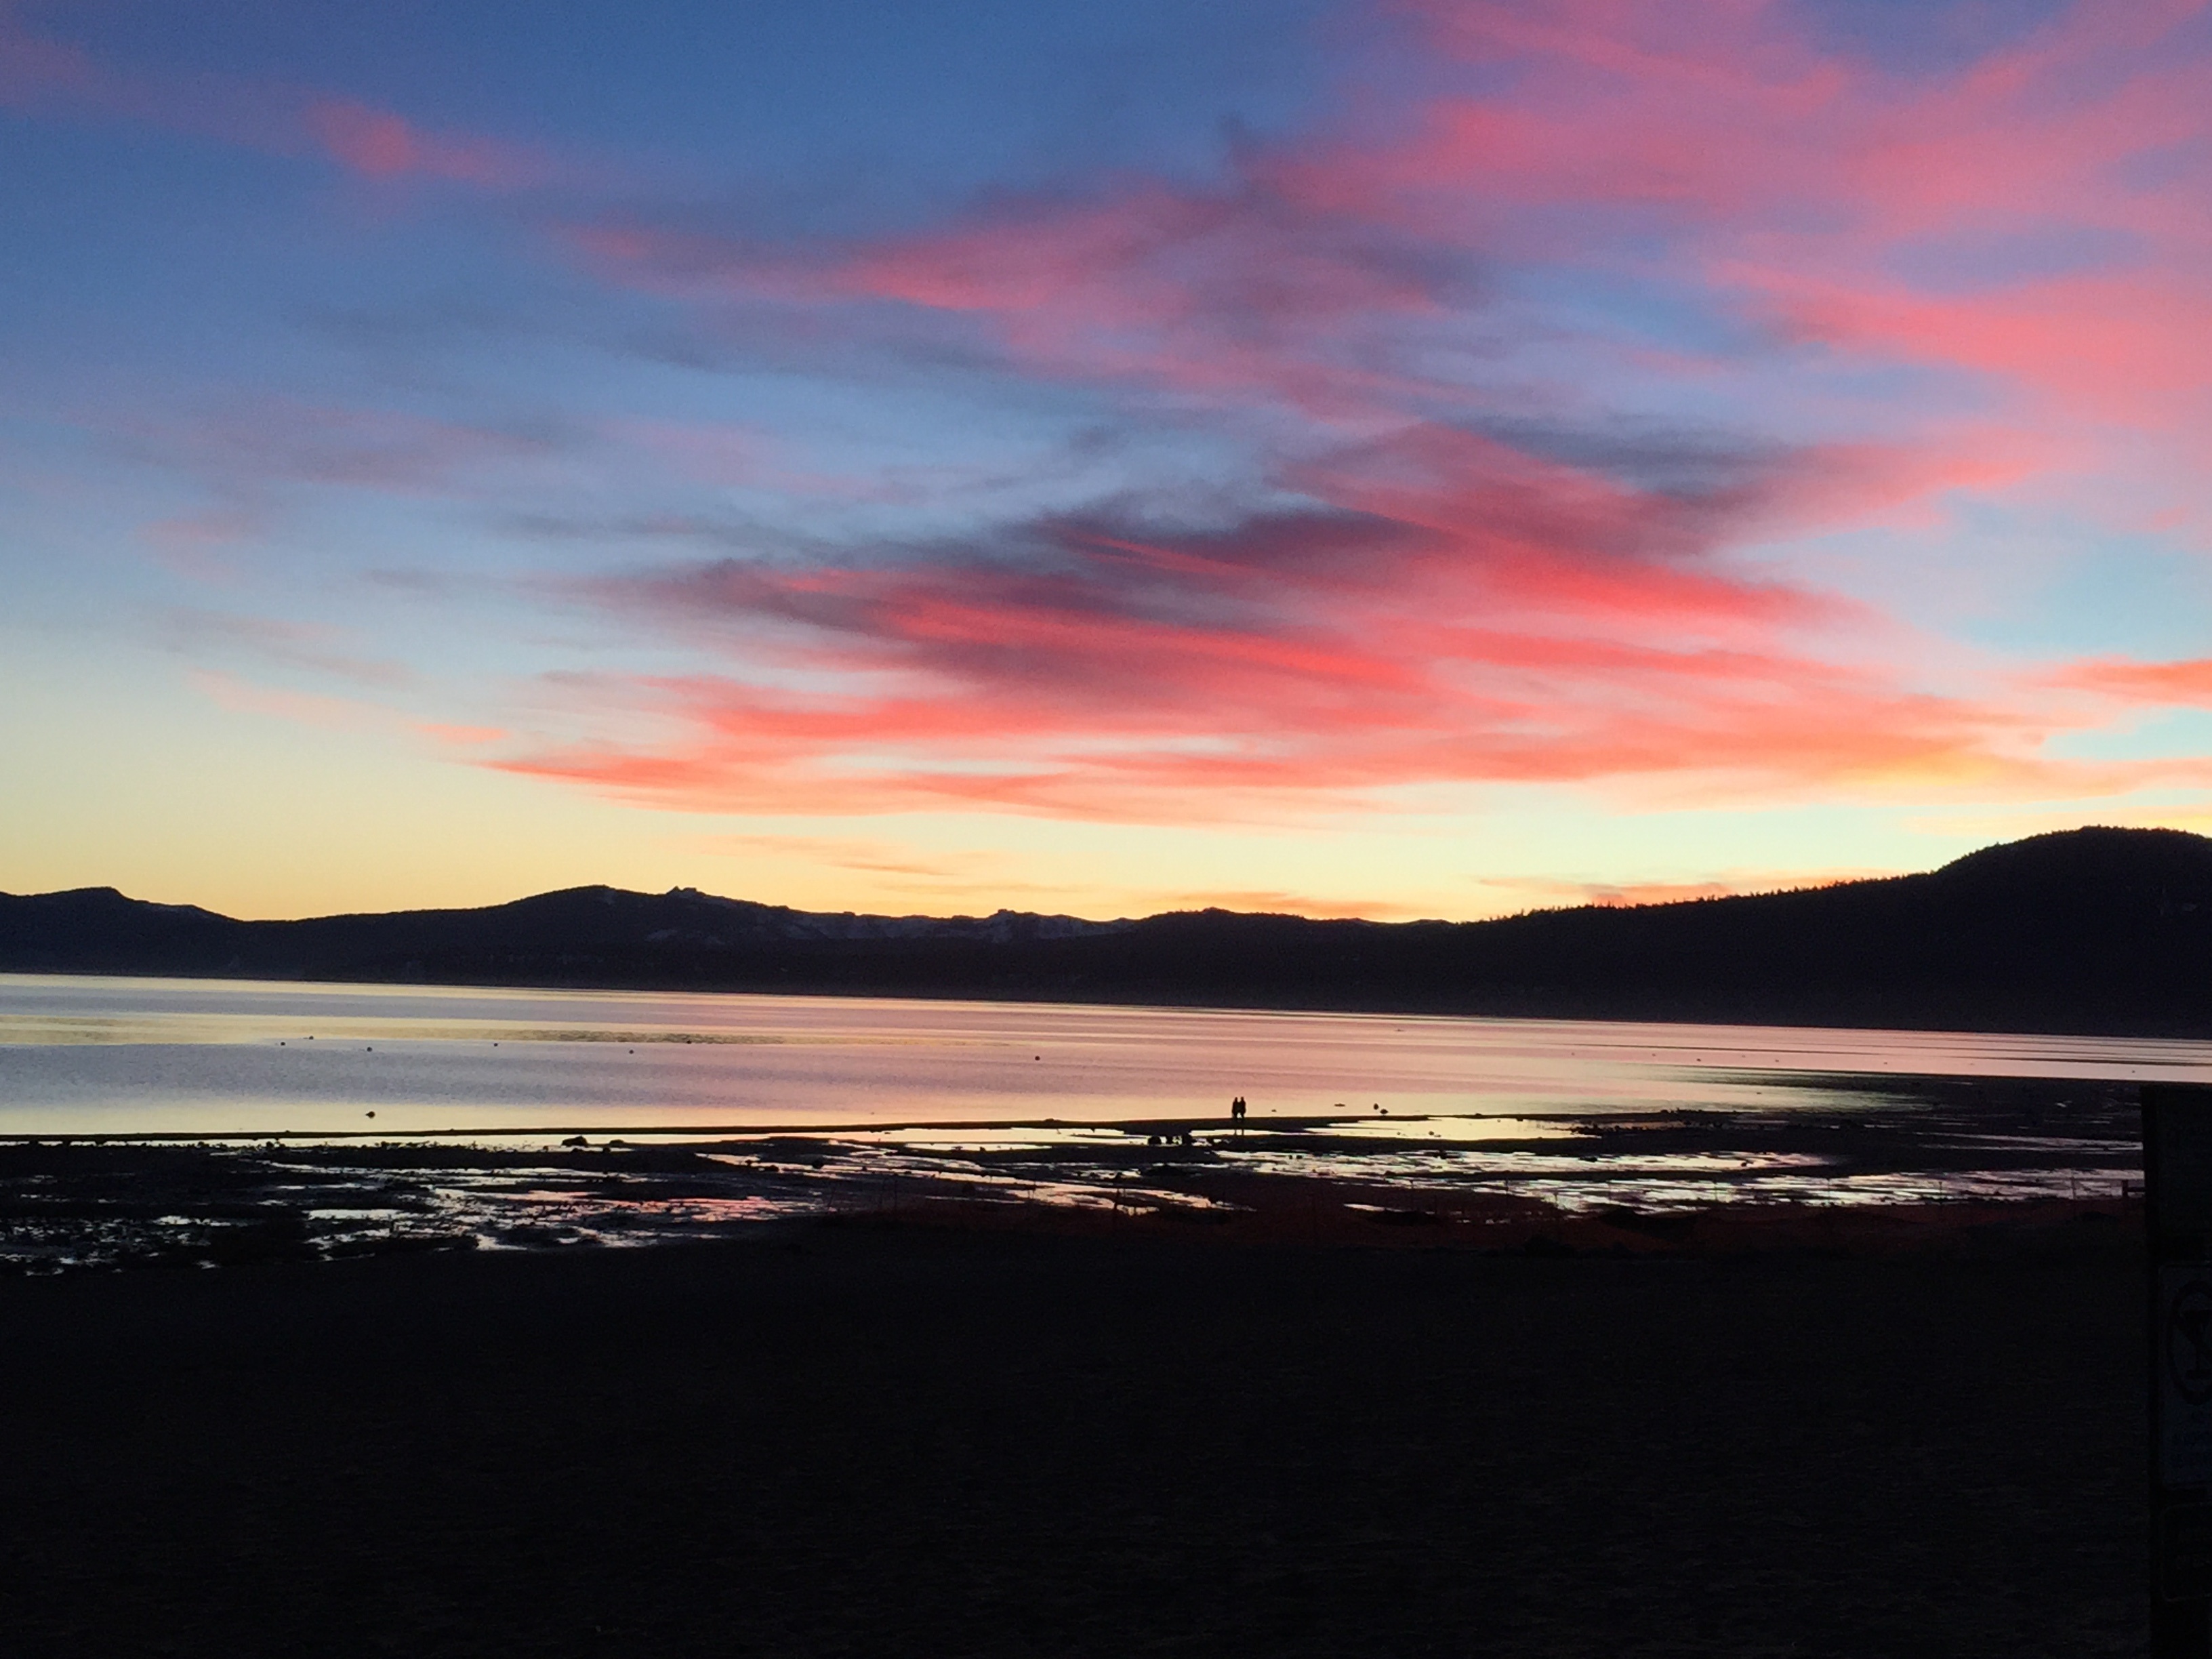
beach, sea, coast, ocean, horizon, cloud, sky, sunrise, sunset, morning, shore, dawn, dusk, evening, bay, body of water, loch, afterglow, red sky at morning